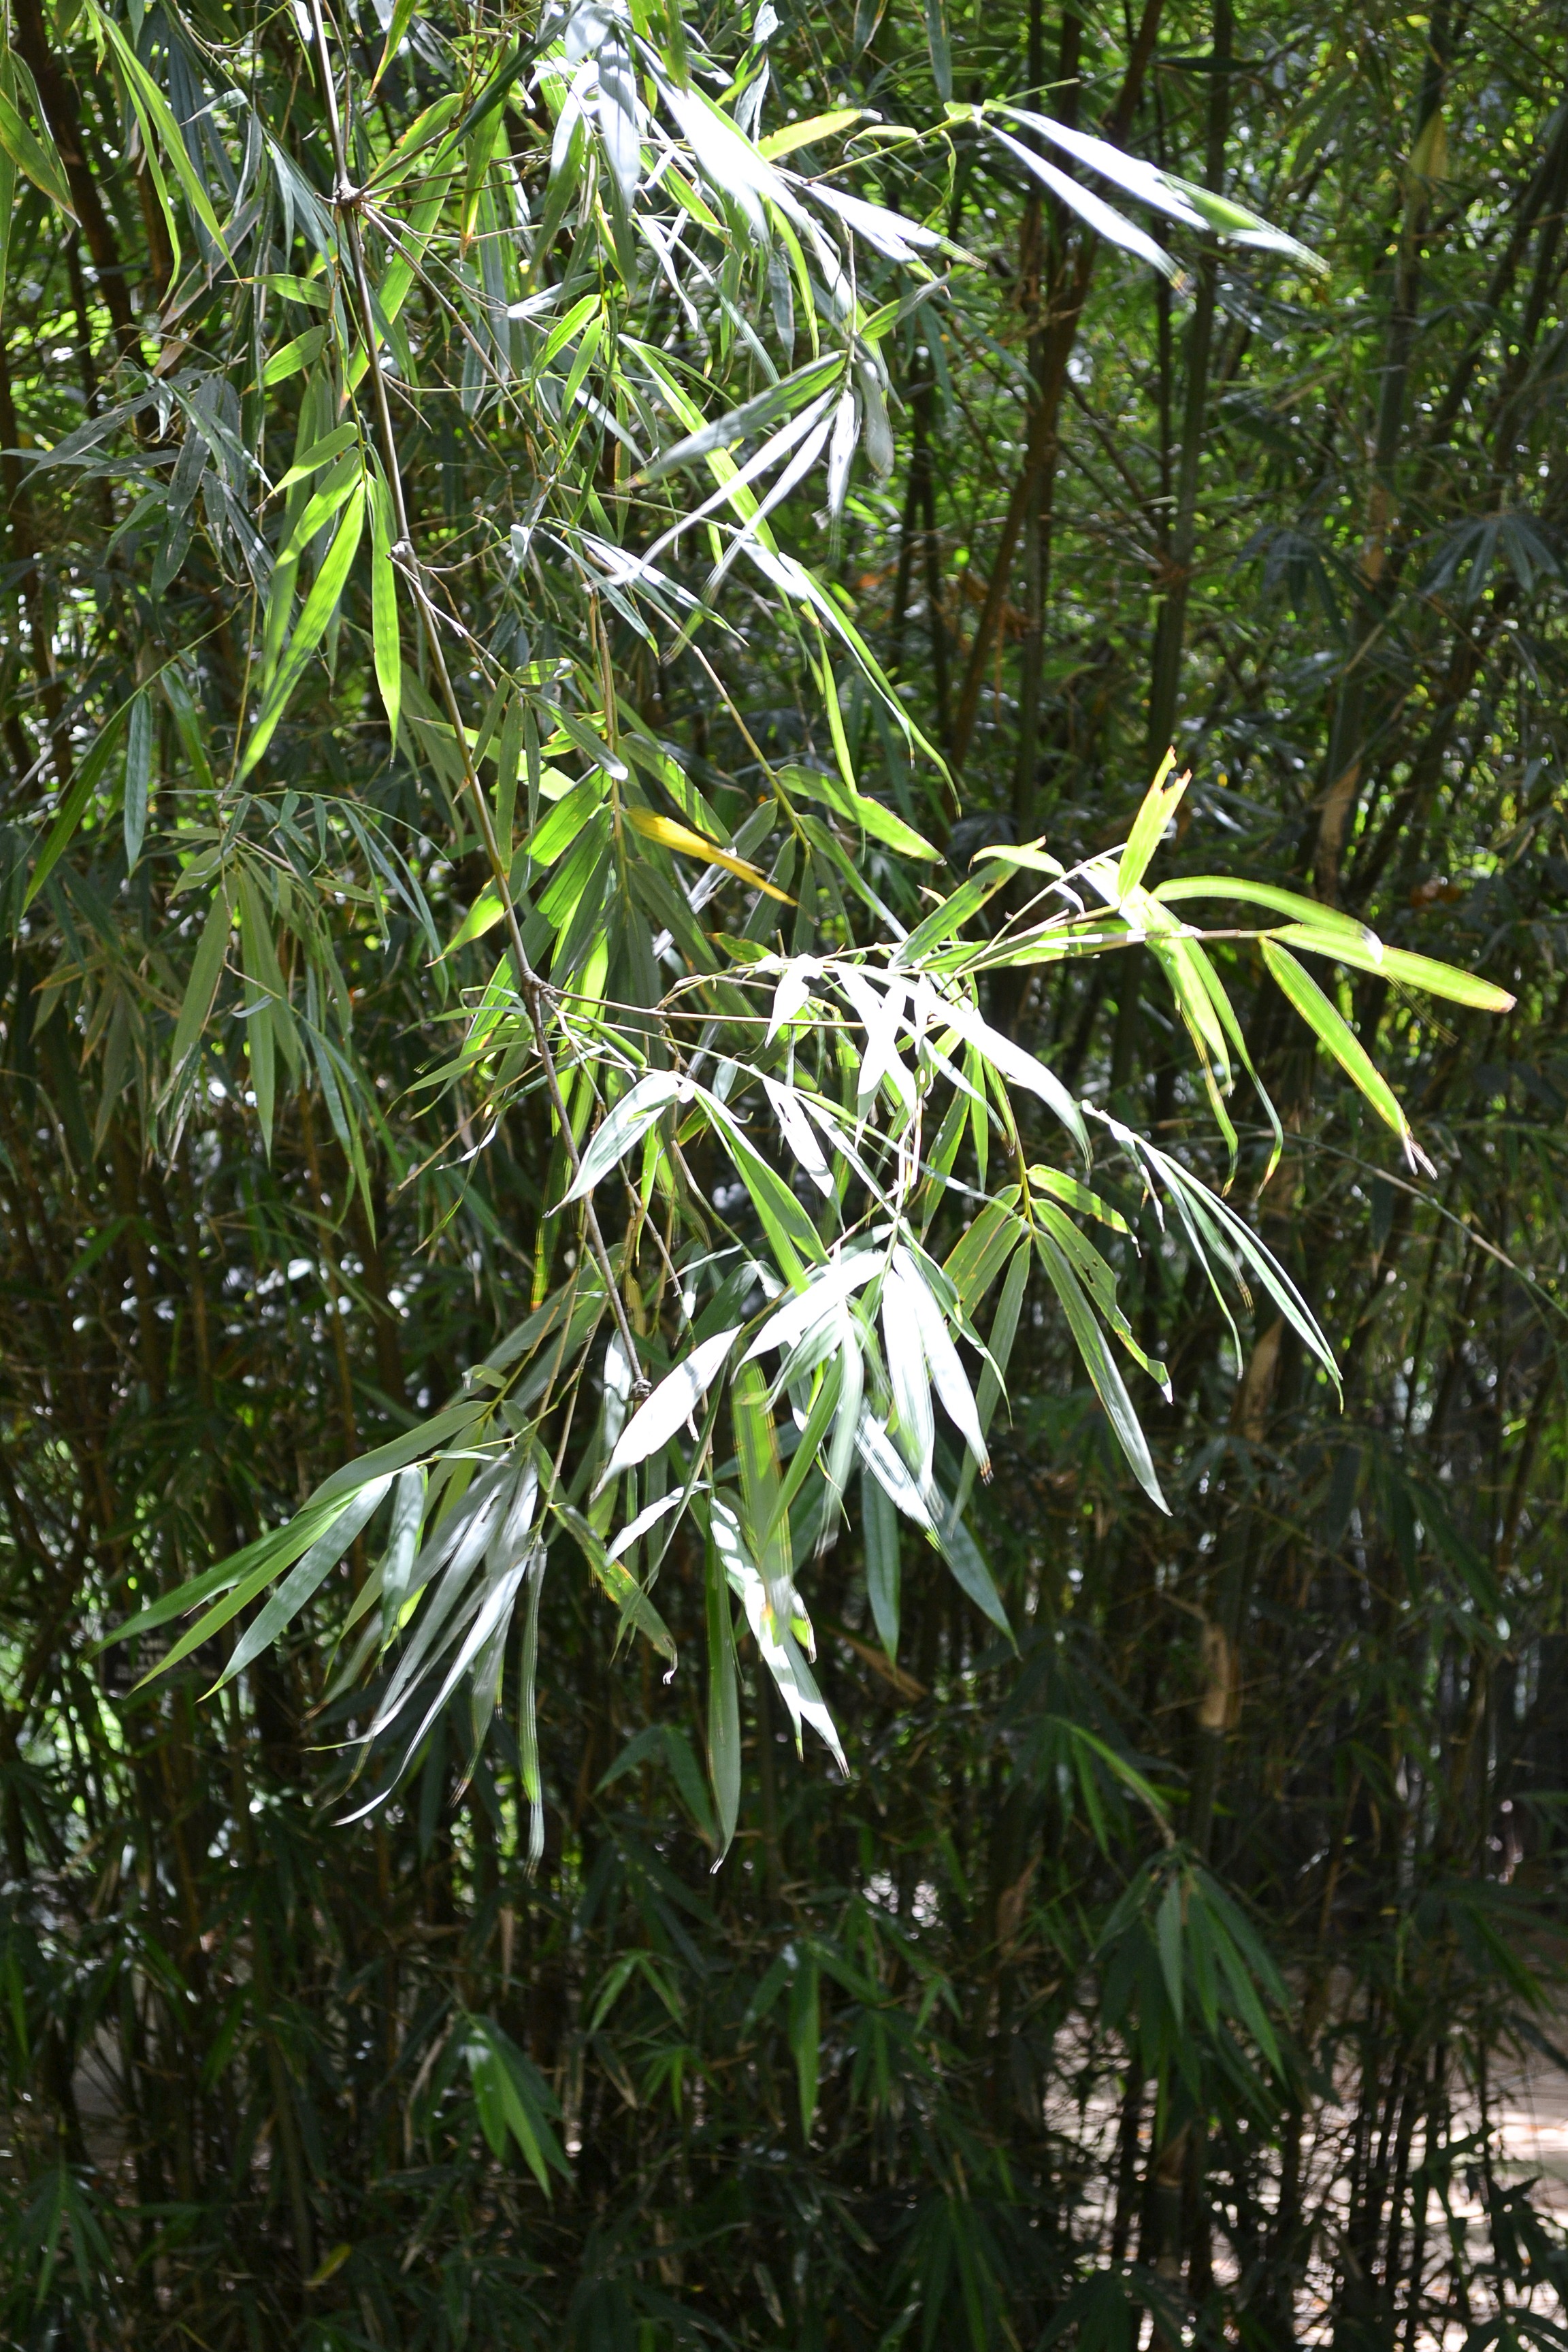
tree, nature, forest, plant, leaf, flower, wild, jungle, produce, botany, flora, plants, shrub, rainforest, bamboo, sri lanka, ceylon, flowering plant, peradeniya, bamboo tree, woody plant, land plant, arecales, mawanella, bamboo leafs bamboo